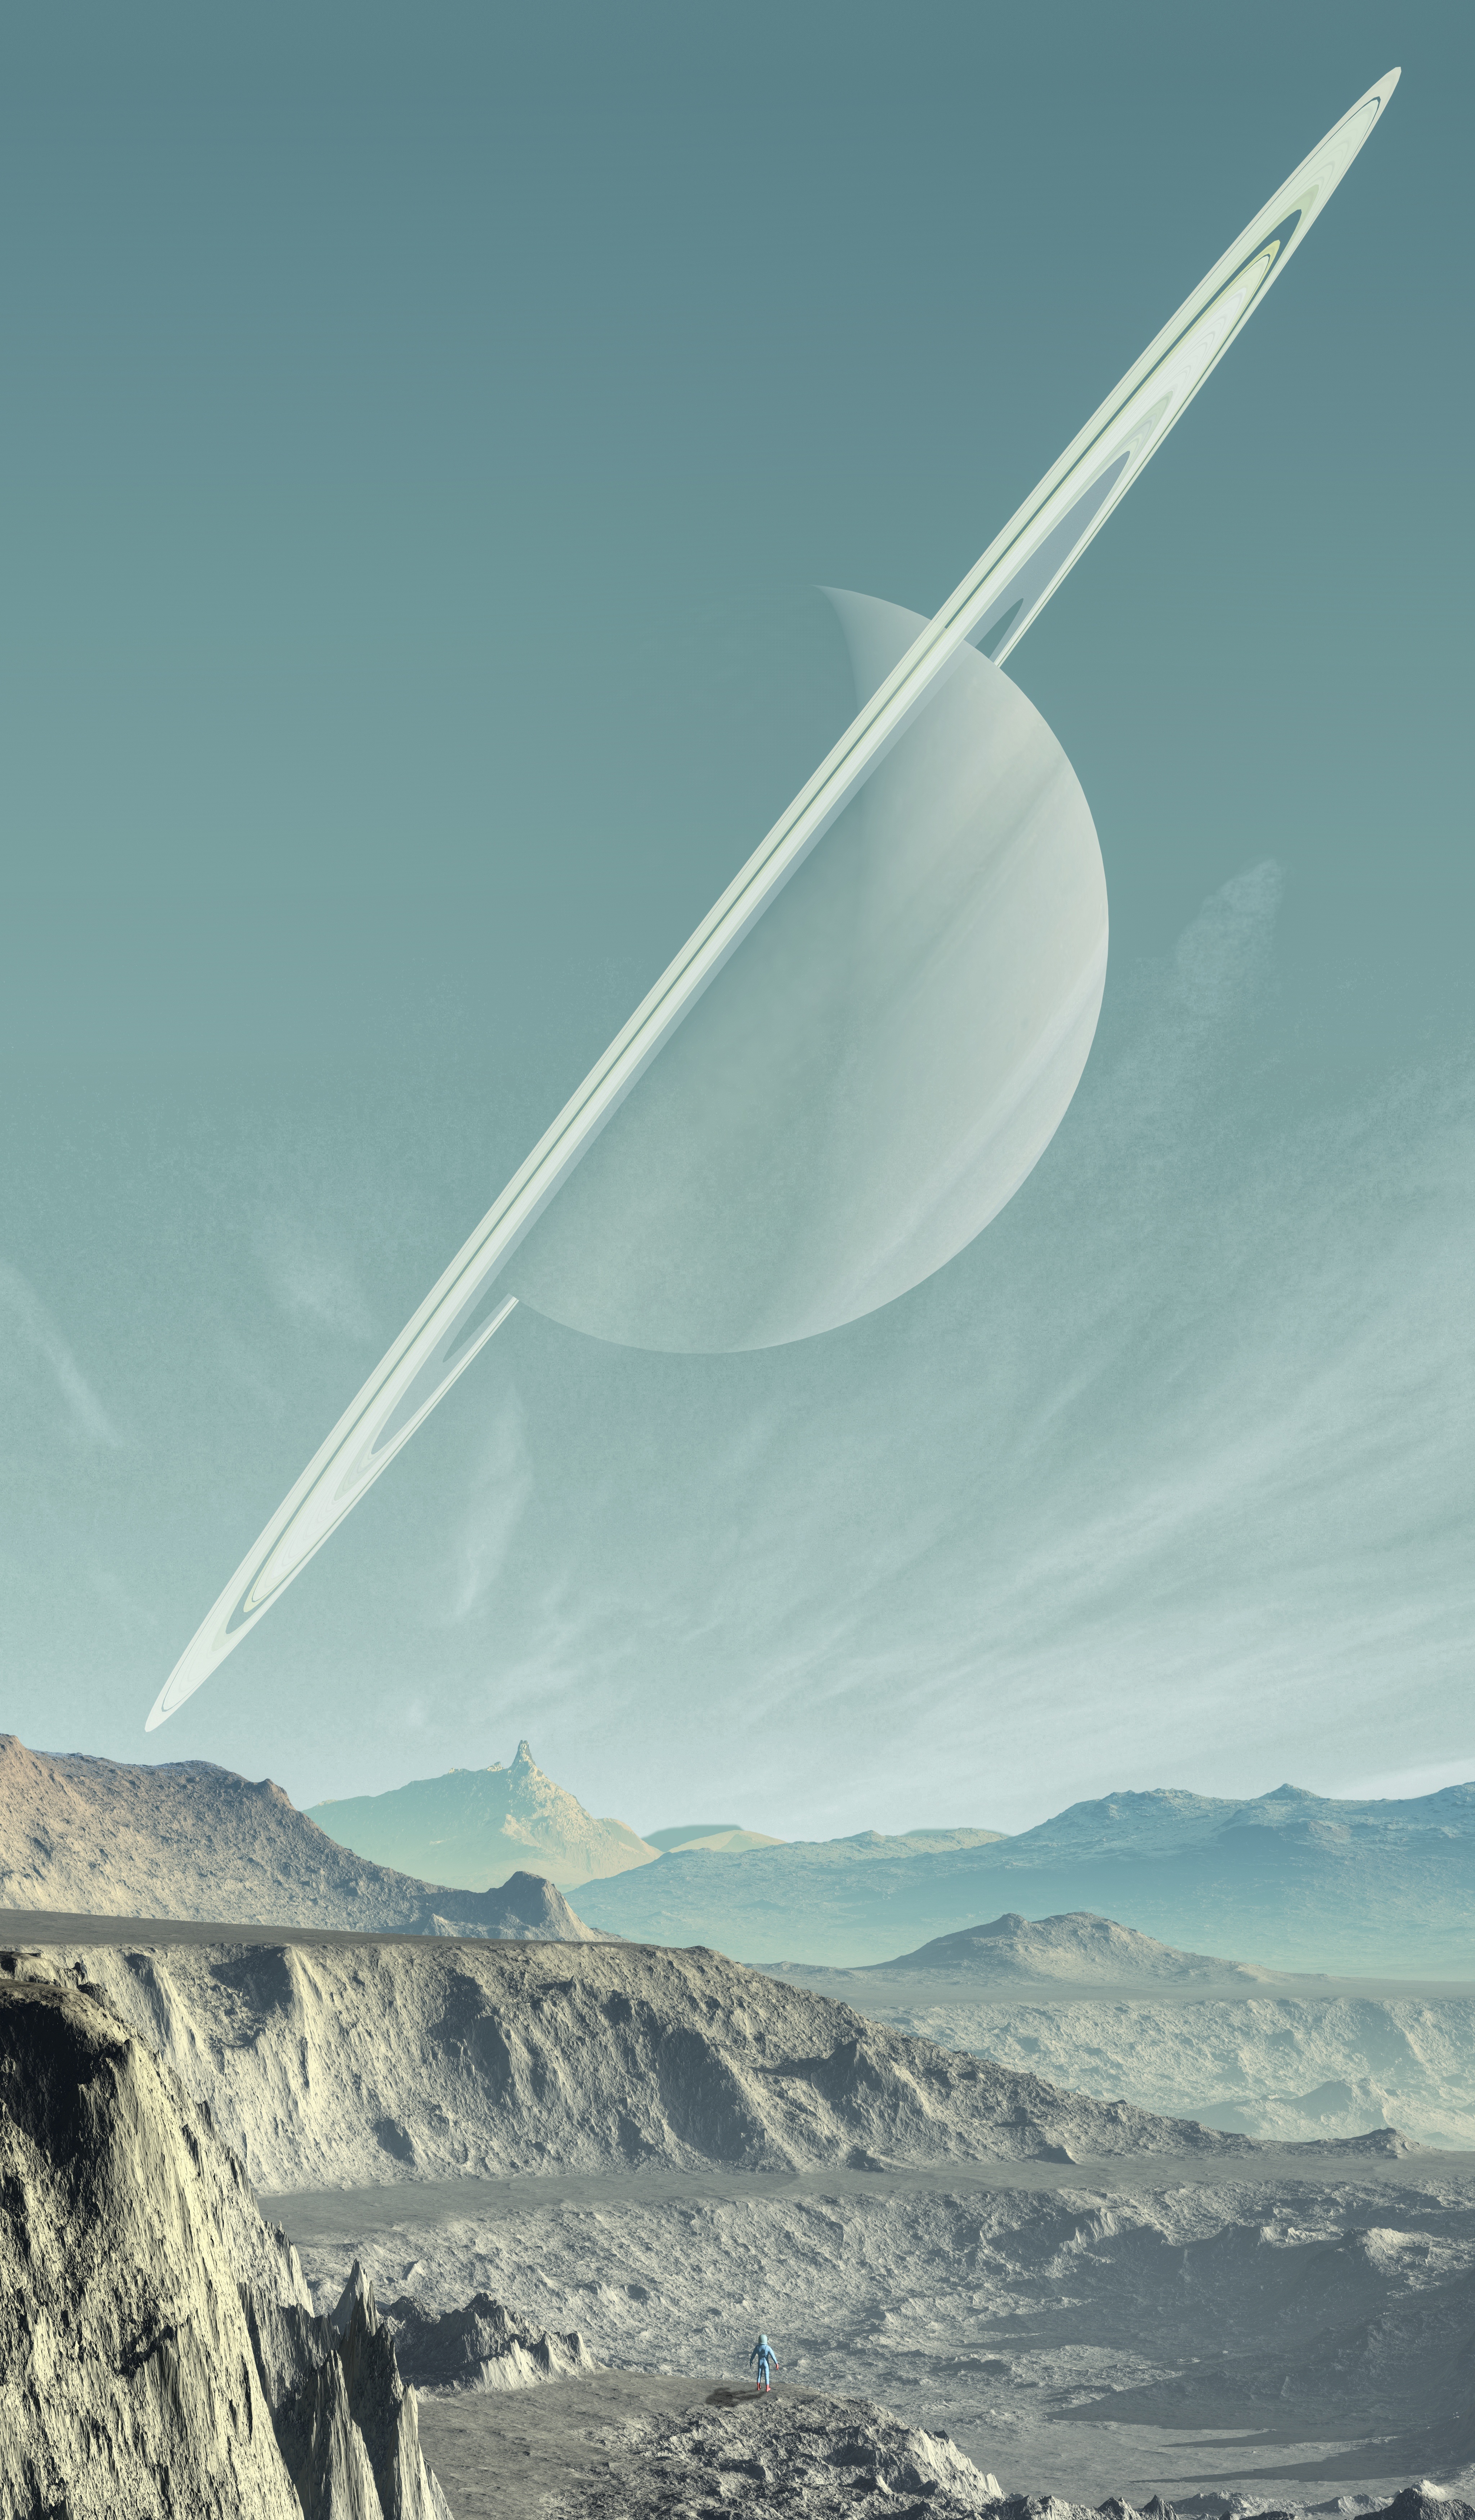
landscape, wing, cloud, sky, technology, star, desert, ring, wind, mountain range, aircraft, dry, remote, vehicle, haze, rugged, moon, ridge, summit, satellite, astronaut, research, clouds, astronomy, mountains, cirrus, celestial body, 3d, planet, exploration, landing, far, saturn, solid, greenish, science fiction, side light, space travel, alie, schroff, drop shadow, ring planet, planet ring, artmatic voyager, cinema 4 d, space art, atmosphere of earth